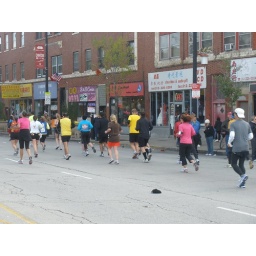
Jason in the yellow shirt to the right